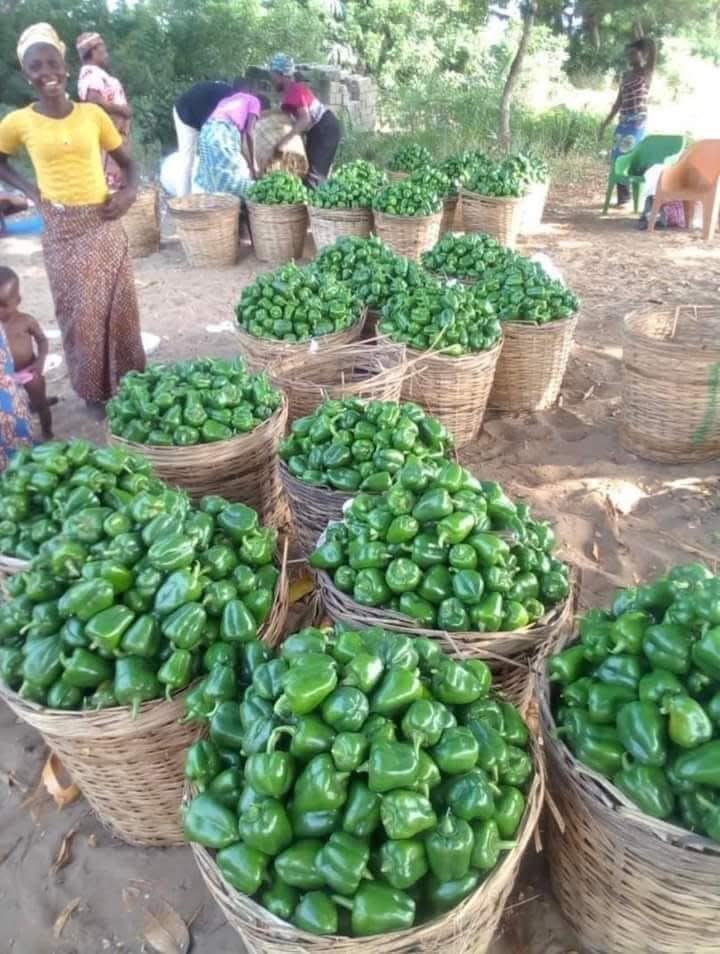
Zao la biashara lililomea vizuri shambani na kuvunwa huku likiwa limepakiwa katika matenga maalumu, kwa ajili ya kusafirishwa ili kwenda kuuzwa kwenye masoko mbalimbali kwa bei ya jumla pamoja na bei ya rejareja kulingana na mahitaji ya soko.